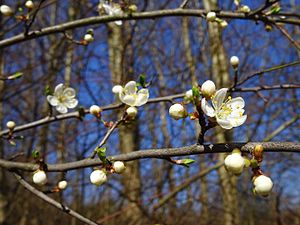
Mirabelblomme / Galleri
Mirabelblommetræets blomster.
Mirabelblomme er en kultivargruppe af blommetræer. Blommerne er generelt gule, med en smule rødt.